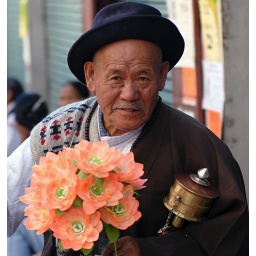
flower boy of Tibetan in exile, Dharamsala India.